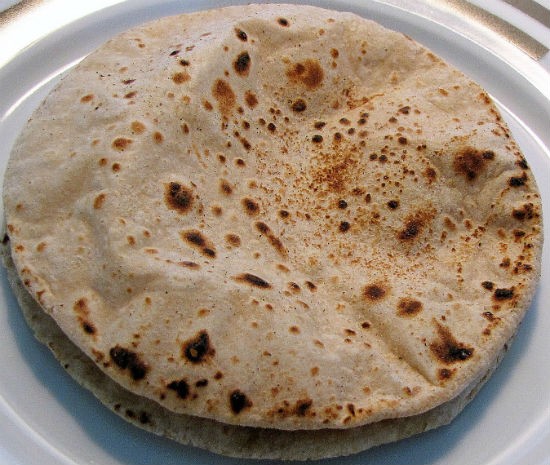
Dish: chapati